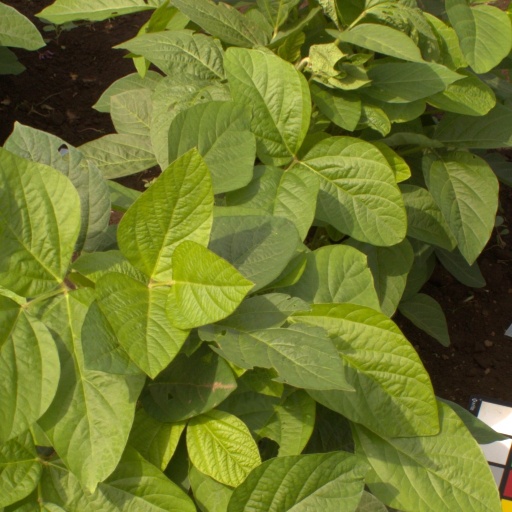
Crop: soybean